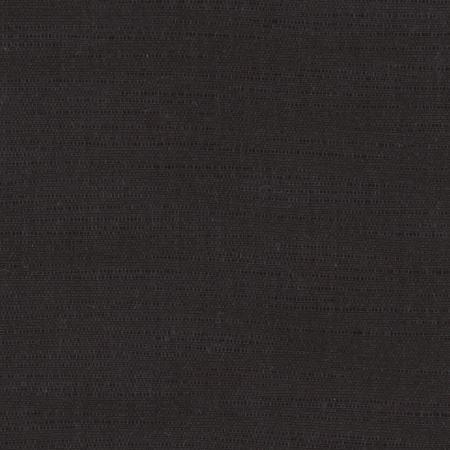
Athlete Black
Athlete BRAND: Carole Fabrics COLLECTION: Textures WIDTH: 55 HORIZONTAL REPEAT: 0 VERTICAL REPEAT 0 CONTENTS 60% Cotton, 40% Polyester
Brand: Carole
Category: Arts & Entertainment > Hobbies & Creative Arts > Arts & Crafts > Art & Crafting Materials > Textiles > Fabric > Velvet